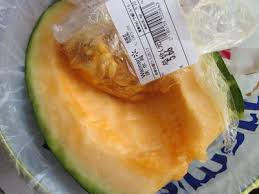
Label: trash